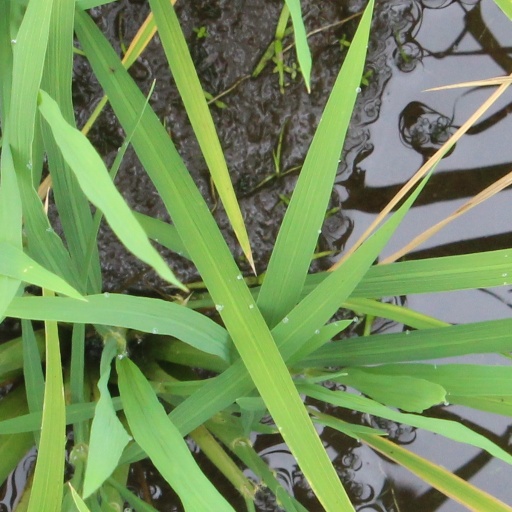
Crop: rice